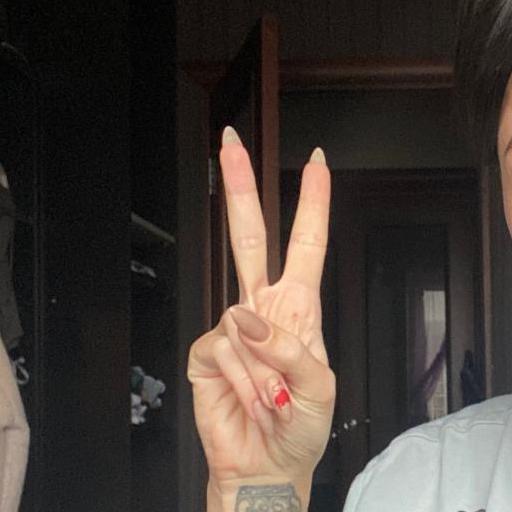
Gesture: peace